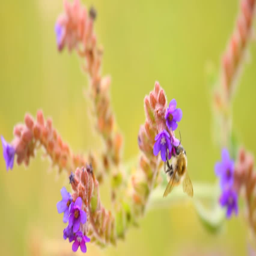
bee on the purple wild flower , collecting honey , close - up , macro